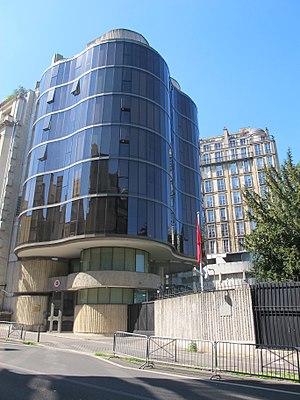
Ambassade de Turquie en France, 16 avenue de Lamballe (Paris).
L'ambassade de Turquie en France est la représentation diplomatique de la République de Turquie auprès de la République française. Elle est située au 16 avenue de Lamballe, dans le 16ᵉ arrondissement de Paris, la capitale du pays. Son ambassadeur est, depuis 2017, İsmail Hakkı Musa.
L'avenue de Lamballe est une voie du 16ᵉ arrondissement de Paris, en France.